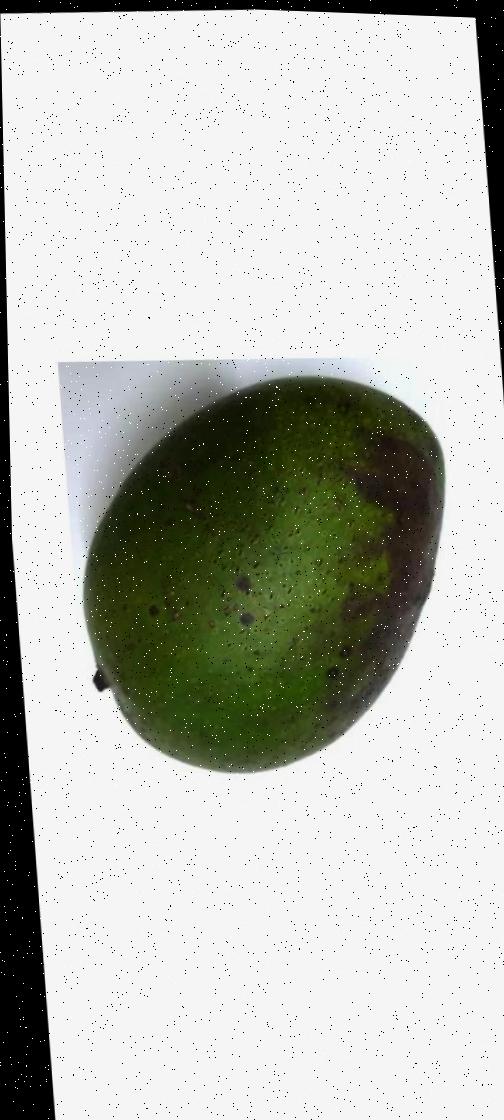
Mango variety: Ashshina Zhinuk